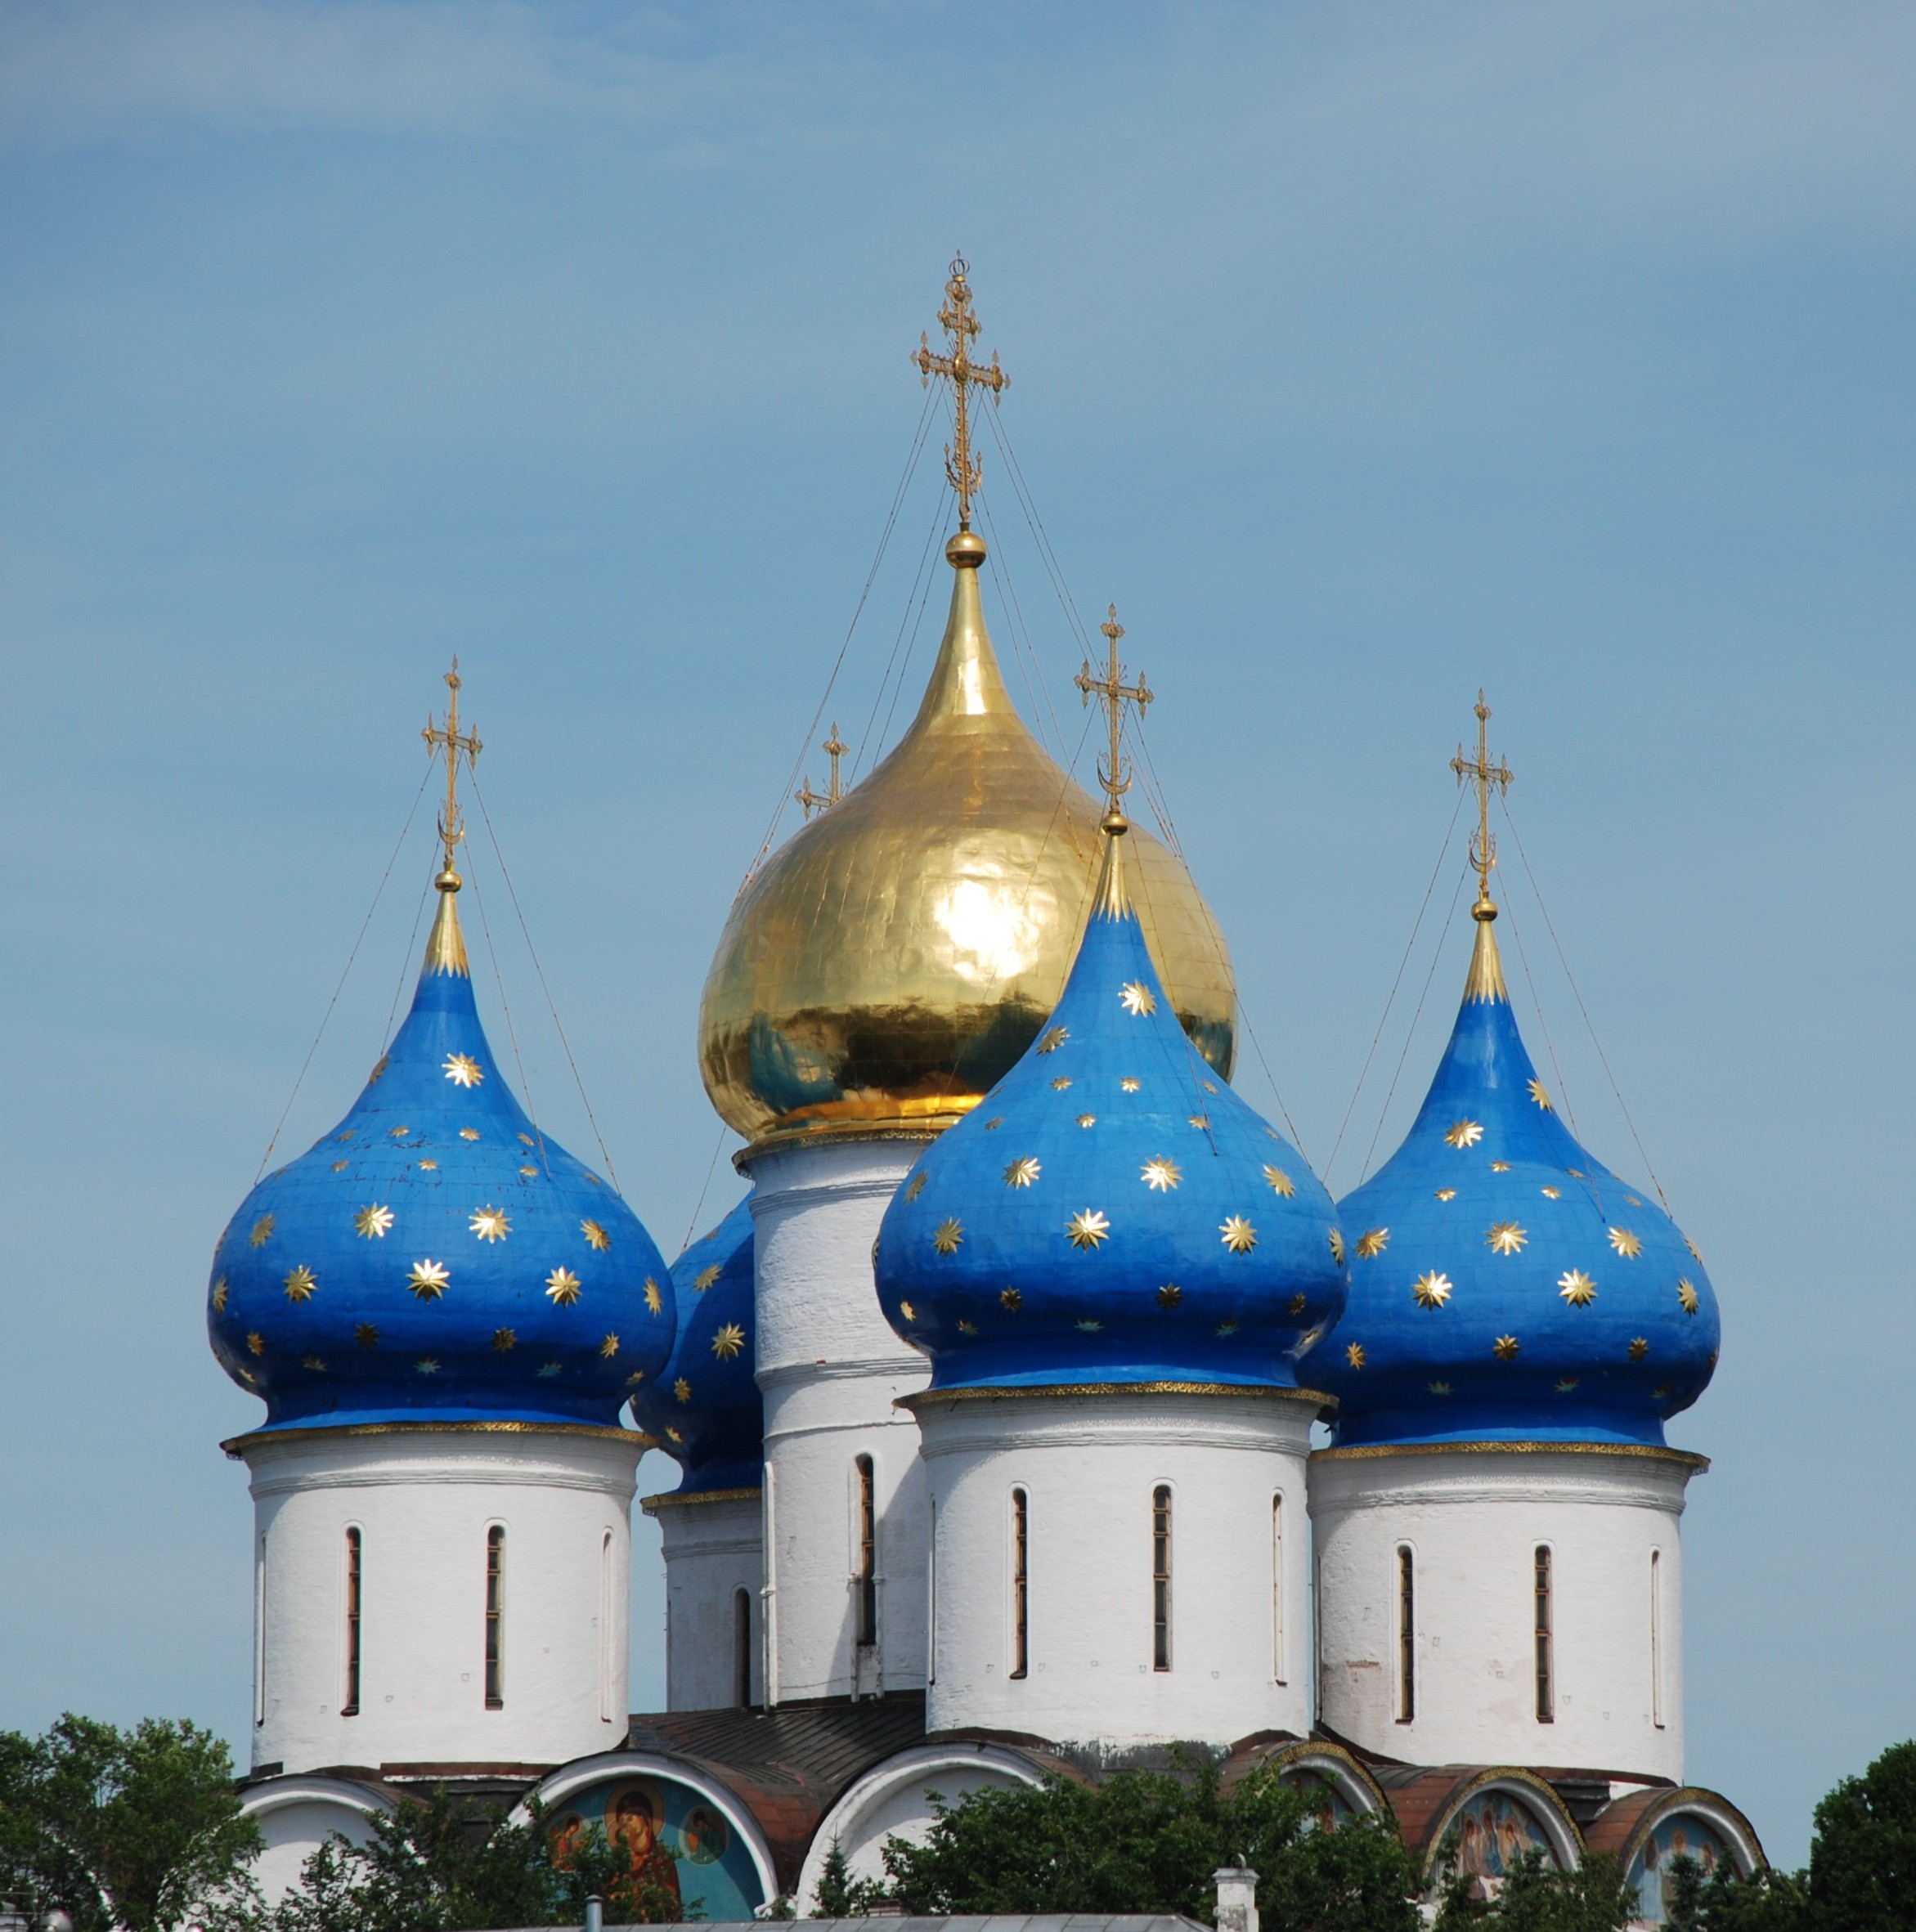
building, city, cityscape, tower, nikon, place of worship, monastery, dome, russia, d80, cityscapes, nikond80, sergievposad, moscowregion, sergiyevposad